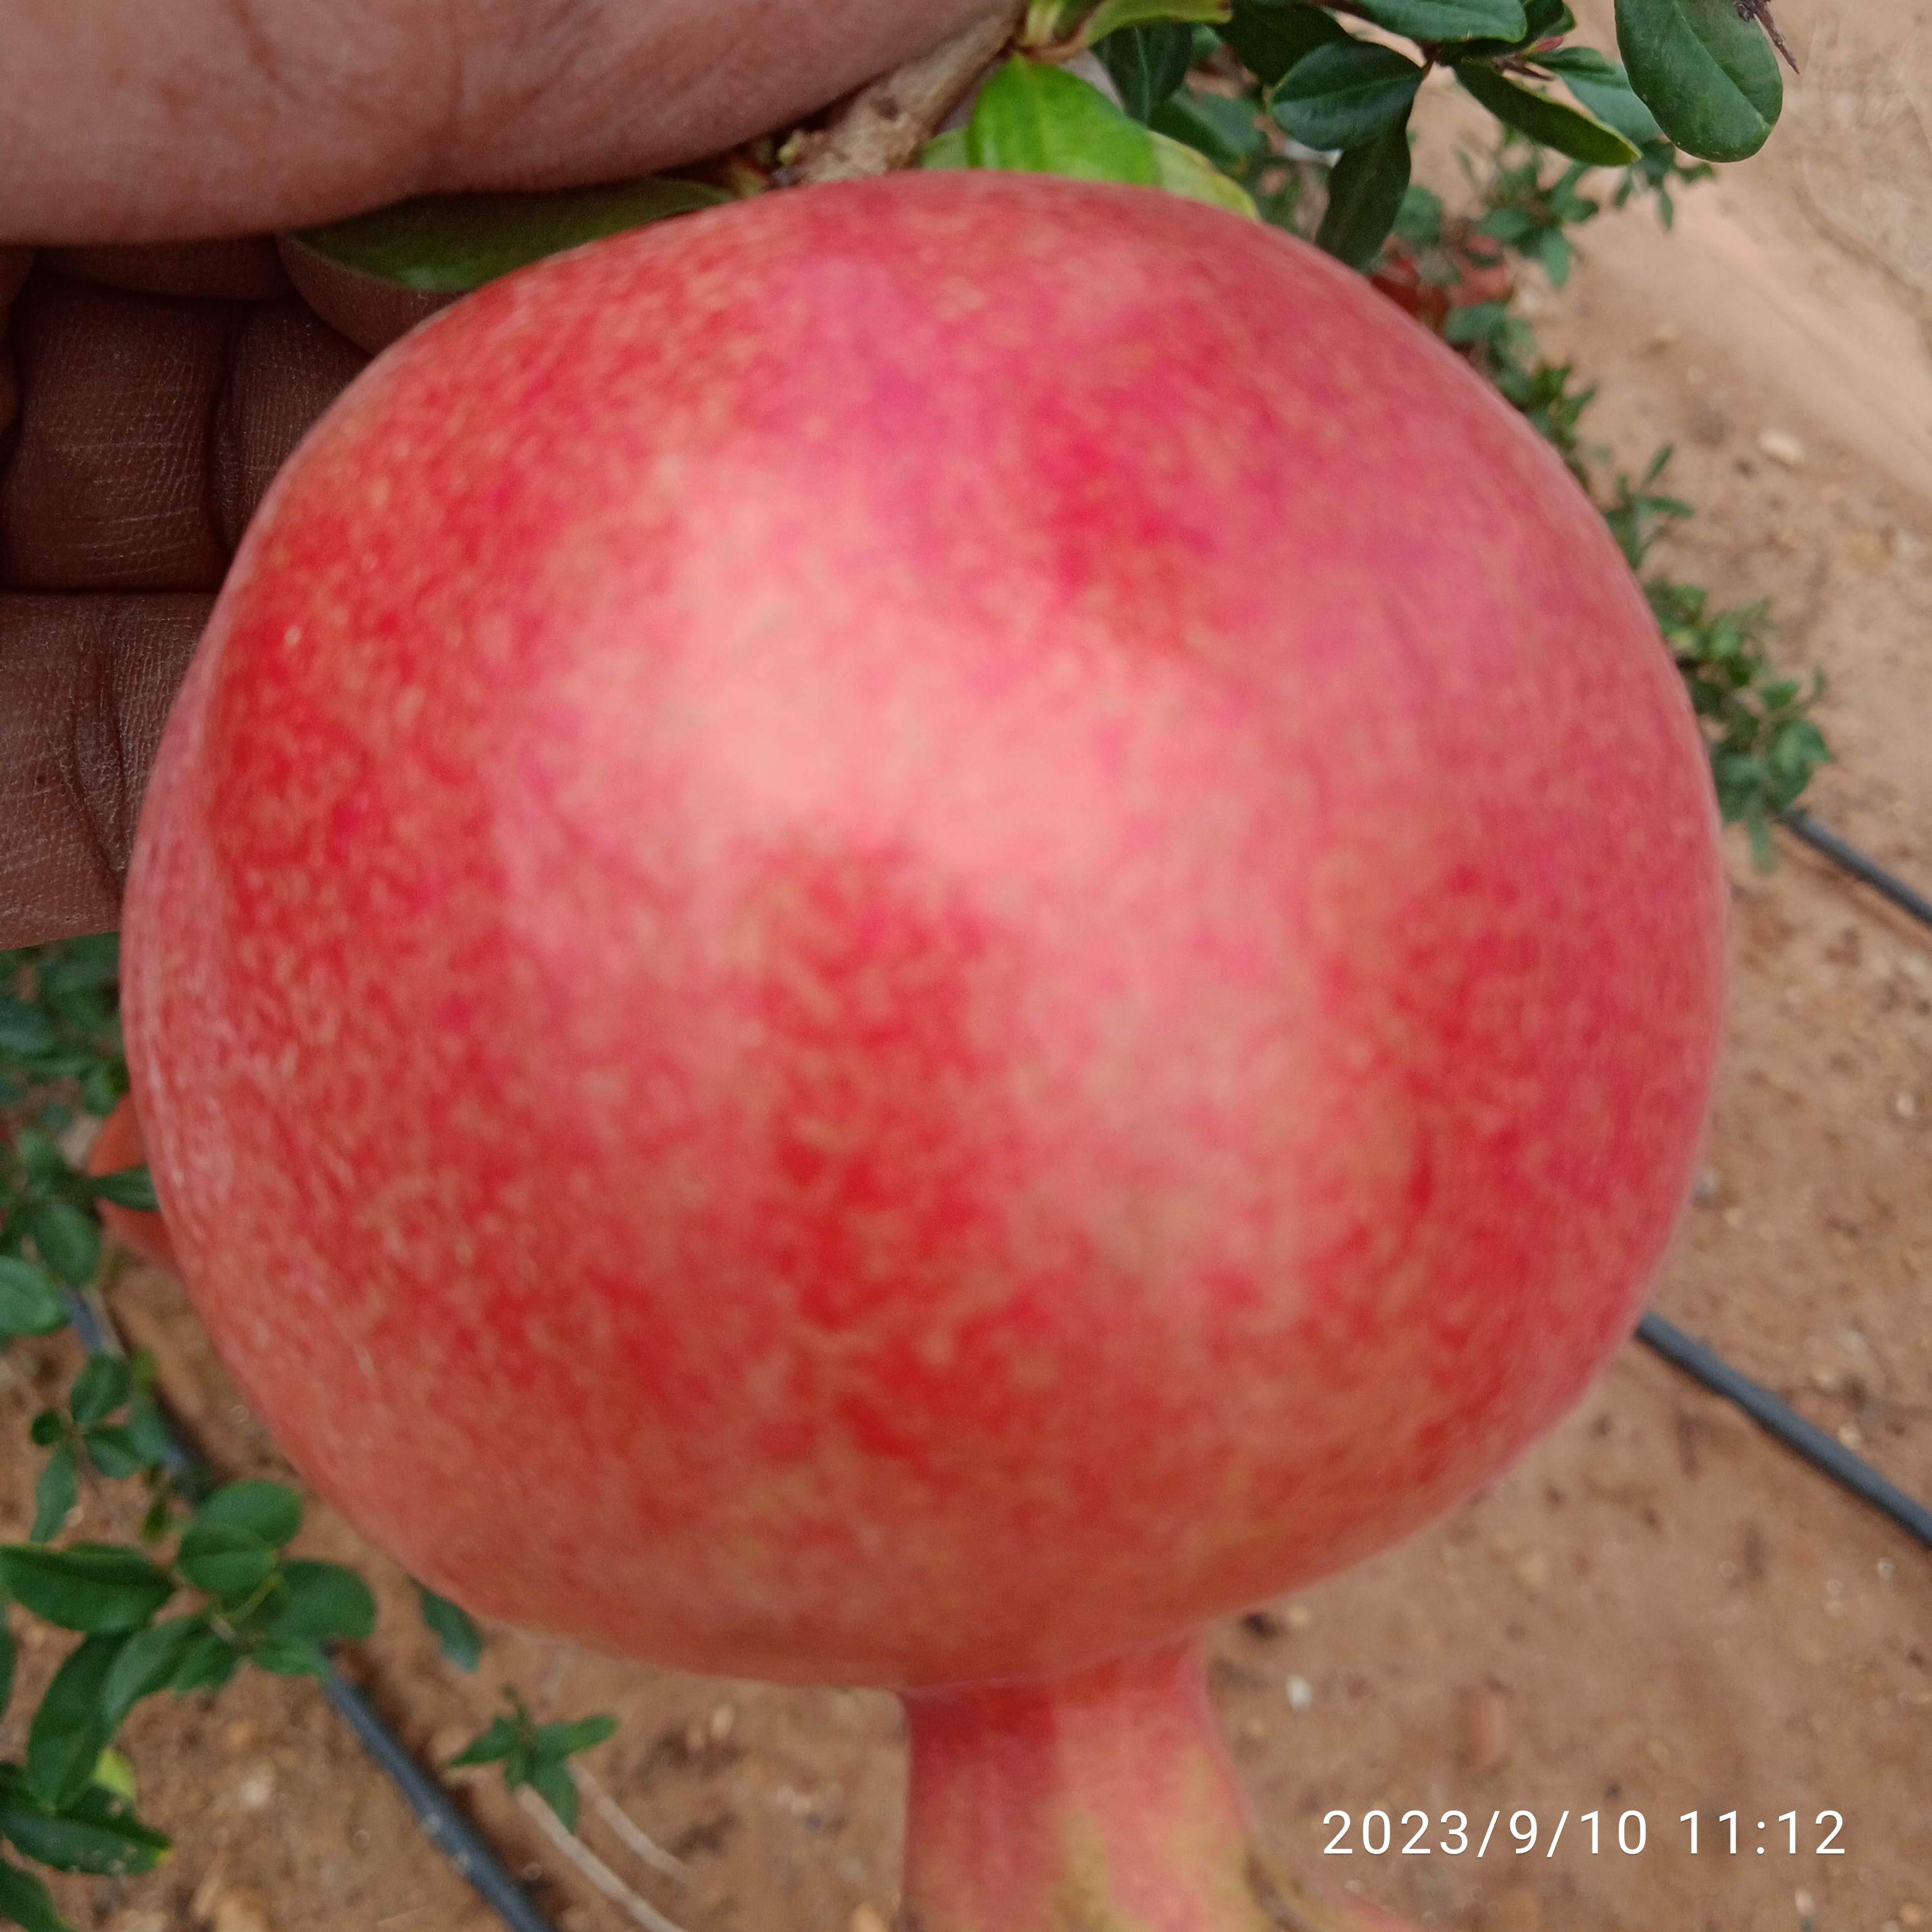
Label: Healthy